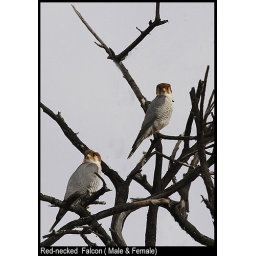
Rare moments. globally threatened red necked falcon , male &amp;amp; female in single frame. Male is smaller then female in size.